Paul Gaustad

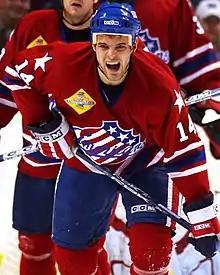
Gaustad with the Rochester Americans in 2004

Upon his arrival in Rochester, Gaustad registered 53 points (14 goals and 39 assists) in 80 games while also seeing his first action with the parent club, the Buffalo Sabres.